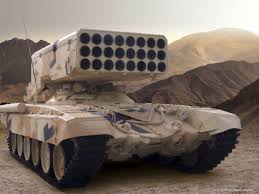
Label: Self Propelled Artillery